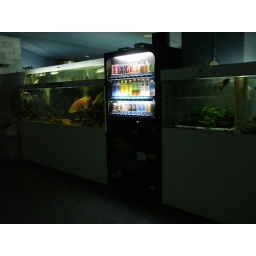
Just weird to see a vending machine in the middle of fish tanks...